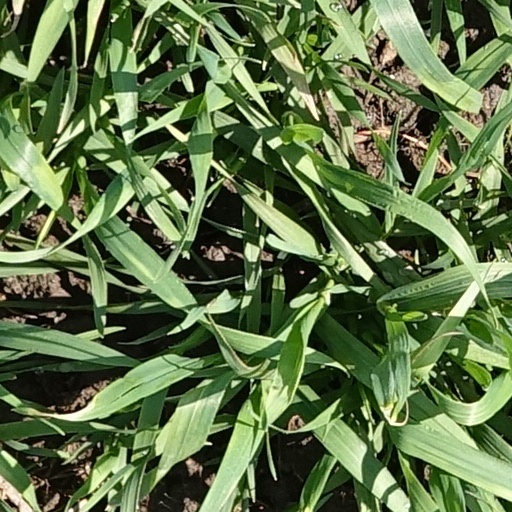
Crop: wheat